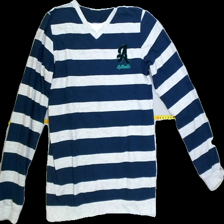
View: front
Type: Top
Category: Children
Brand: Not in the list
Brand text on label: LC-WAIKIKI
Colors: Blue, Grey
Material: 68%cotton 27%polyester 5%viscose
Pattern: Logo print
Cut: Regular, V-collar
Size: 146
Season: Autumn
Price range: <50
Recommended usage: Export